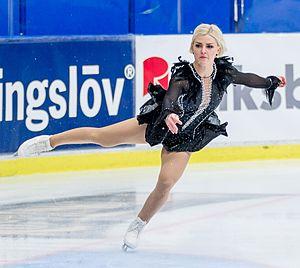
Viktoria Helgesson est une patineuse artistique suédoise.